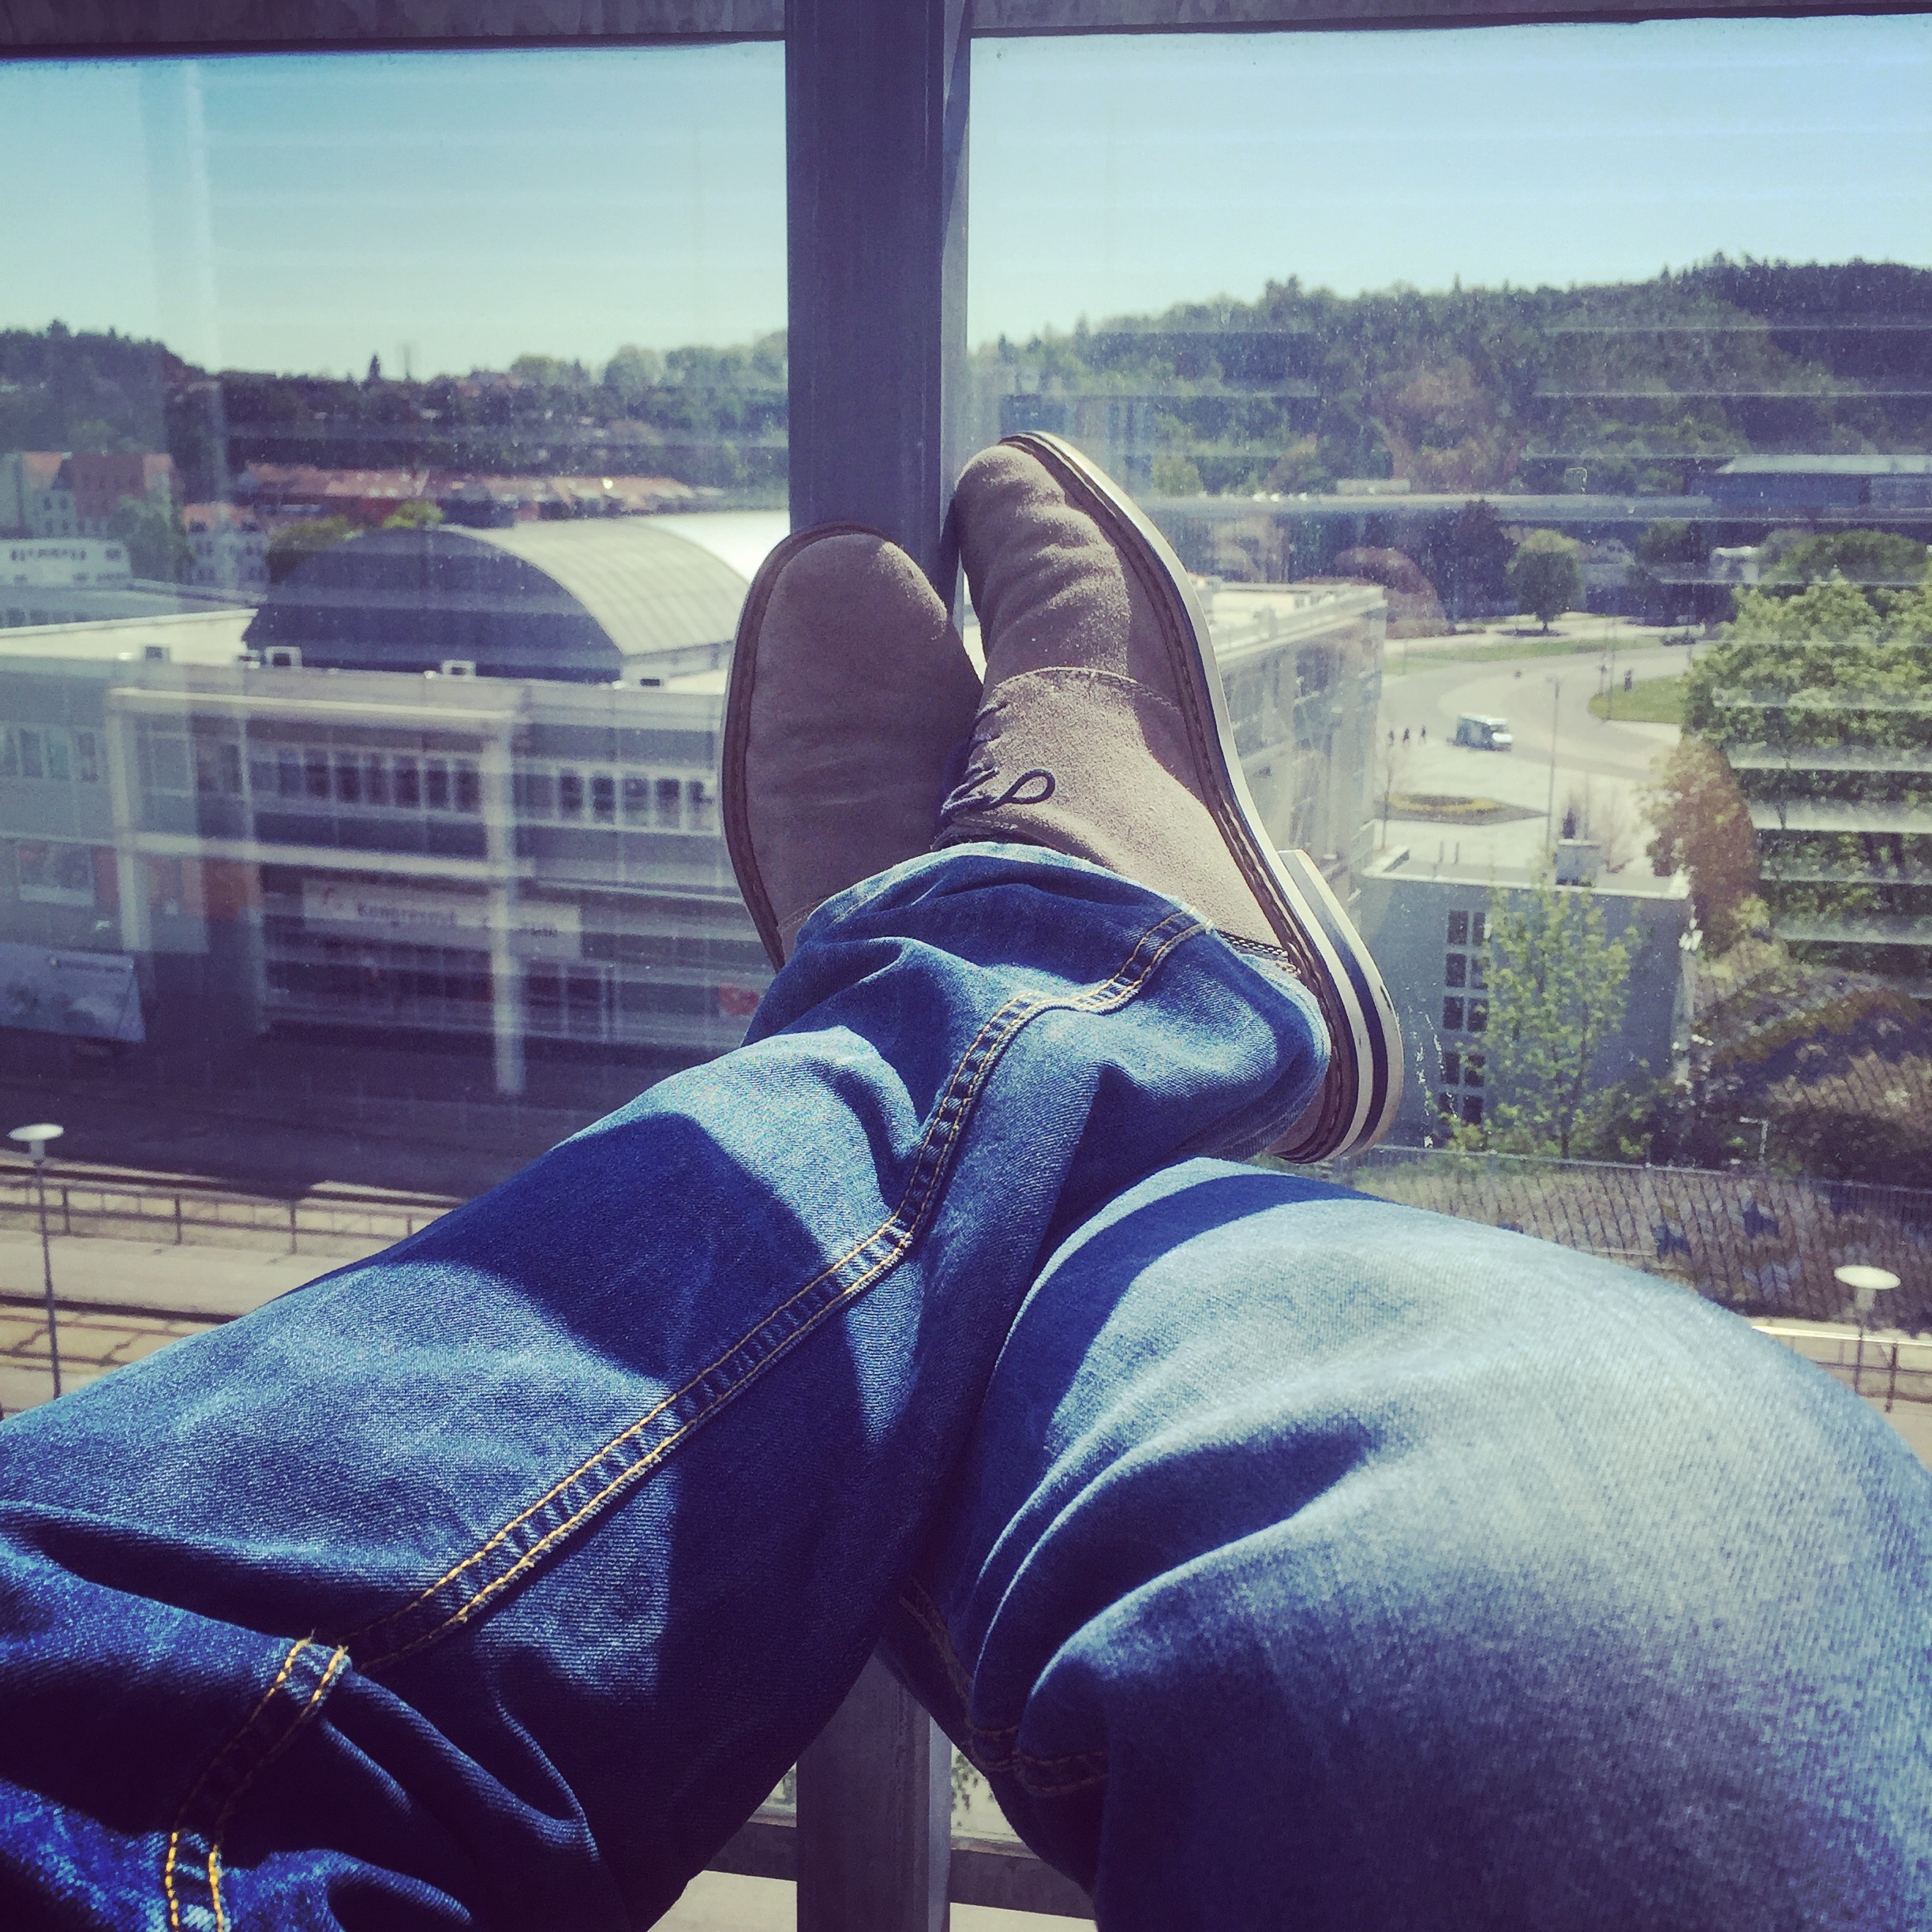
photography, color, blue, cool, photograph, image